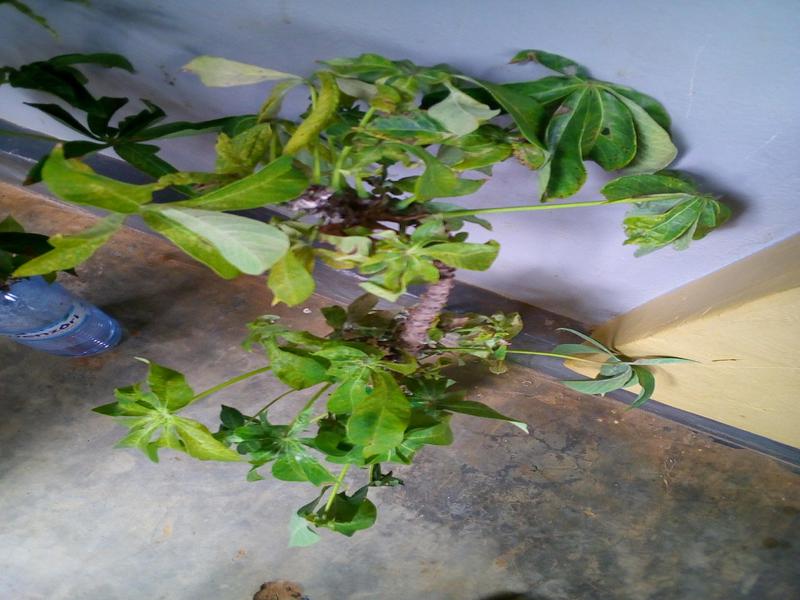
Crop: cassava
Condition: mosaic_disease